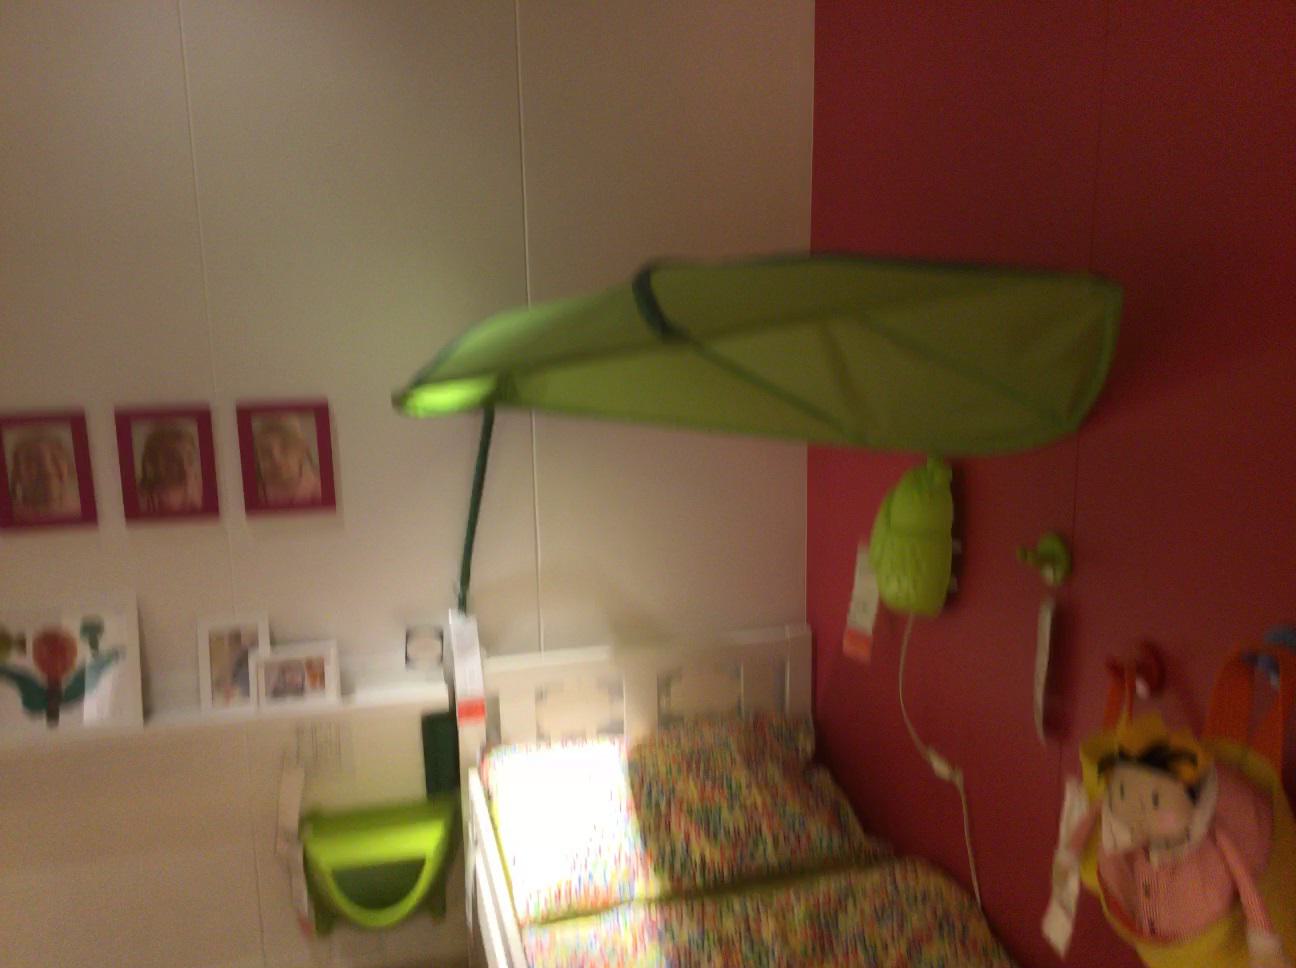
Question: In the image, there is the pillow. Pinpoint several points within the vacant space situated left of the pillow from the world's perspective. Your final answer should be formatted as a list of tuples, i.e. [(x1, y1), ...], where each tuple contains the x and y coordinates of a point satisfying the conditions above. The coordinates should be between 0 and 1, indicating the normalized pixel locations of the points.
Answer: [(0.348, 0.999), (0.346, 0.829), (0.307, 0.833), (0.202, 0.981), (0.208, 0.948), (0.215, 0.917), (0.220, 0.889), (0.151, 0.988), (0.160, 0.954), (0.169, 0.923), (0.177, 0.894)]